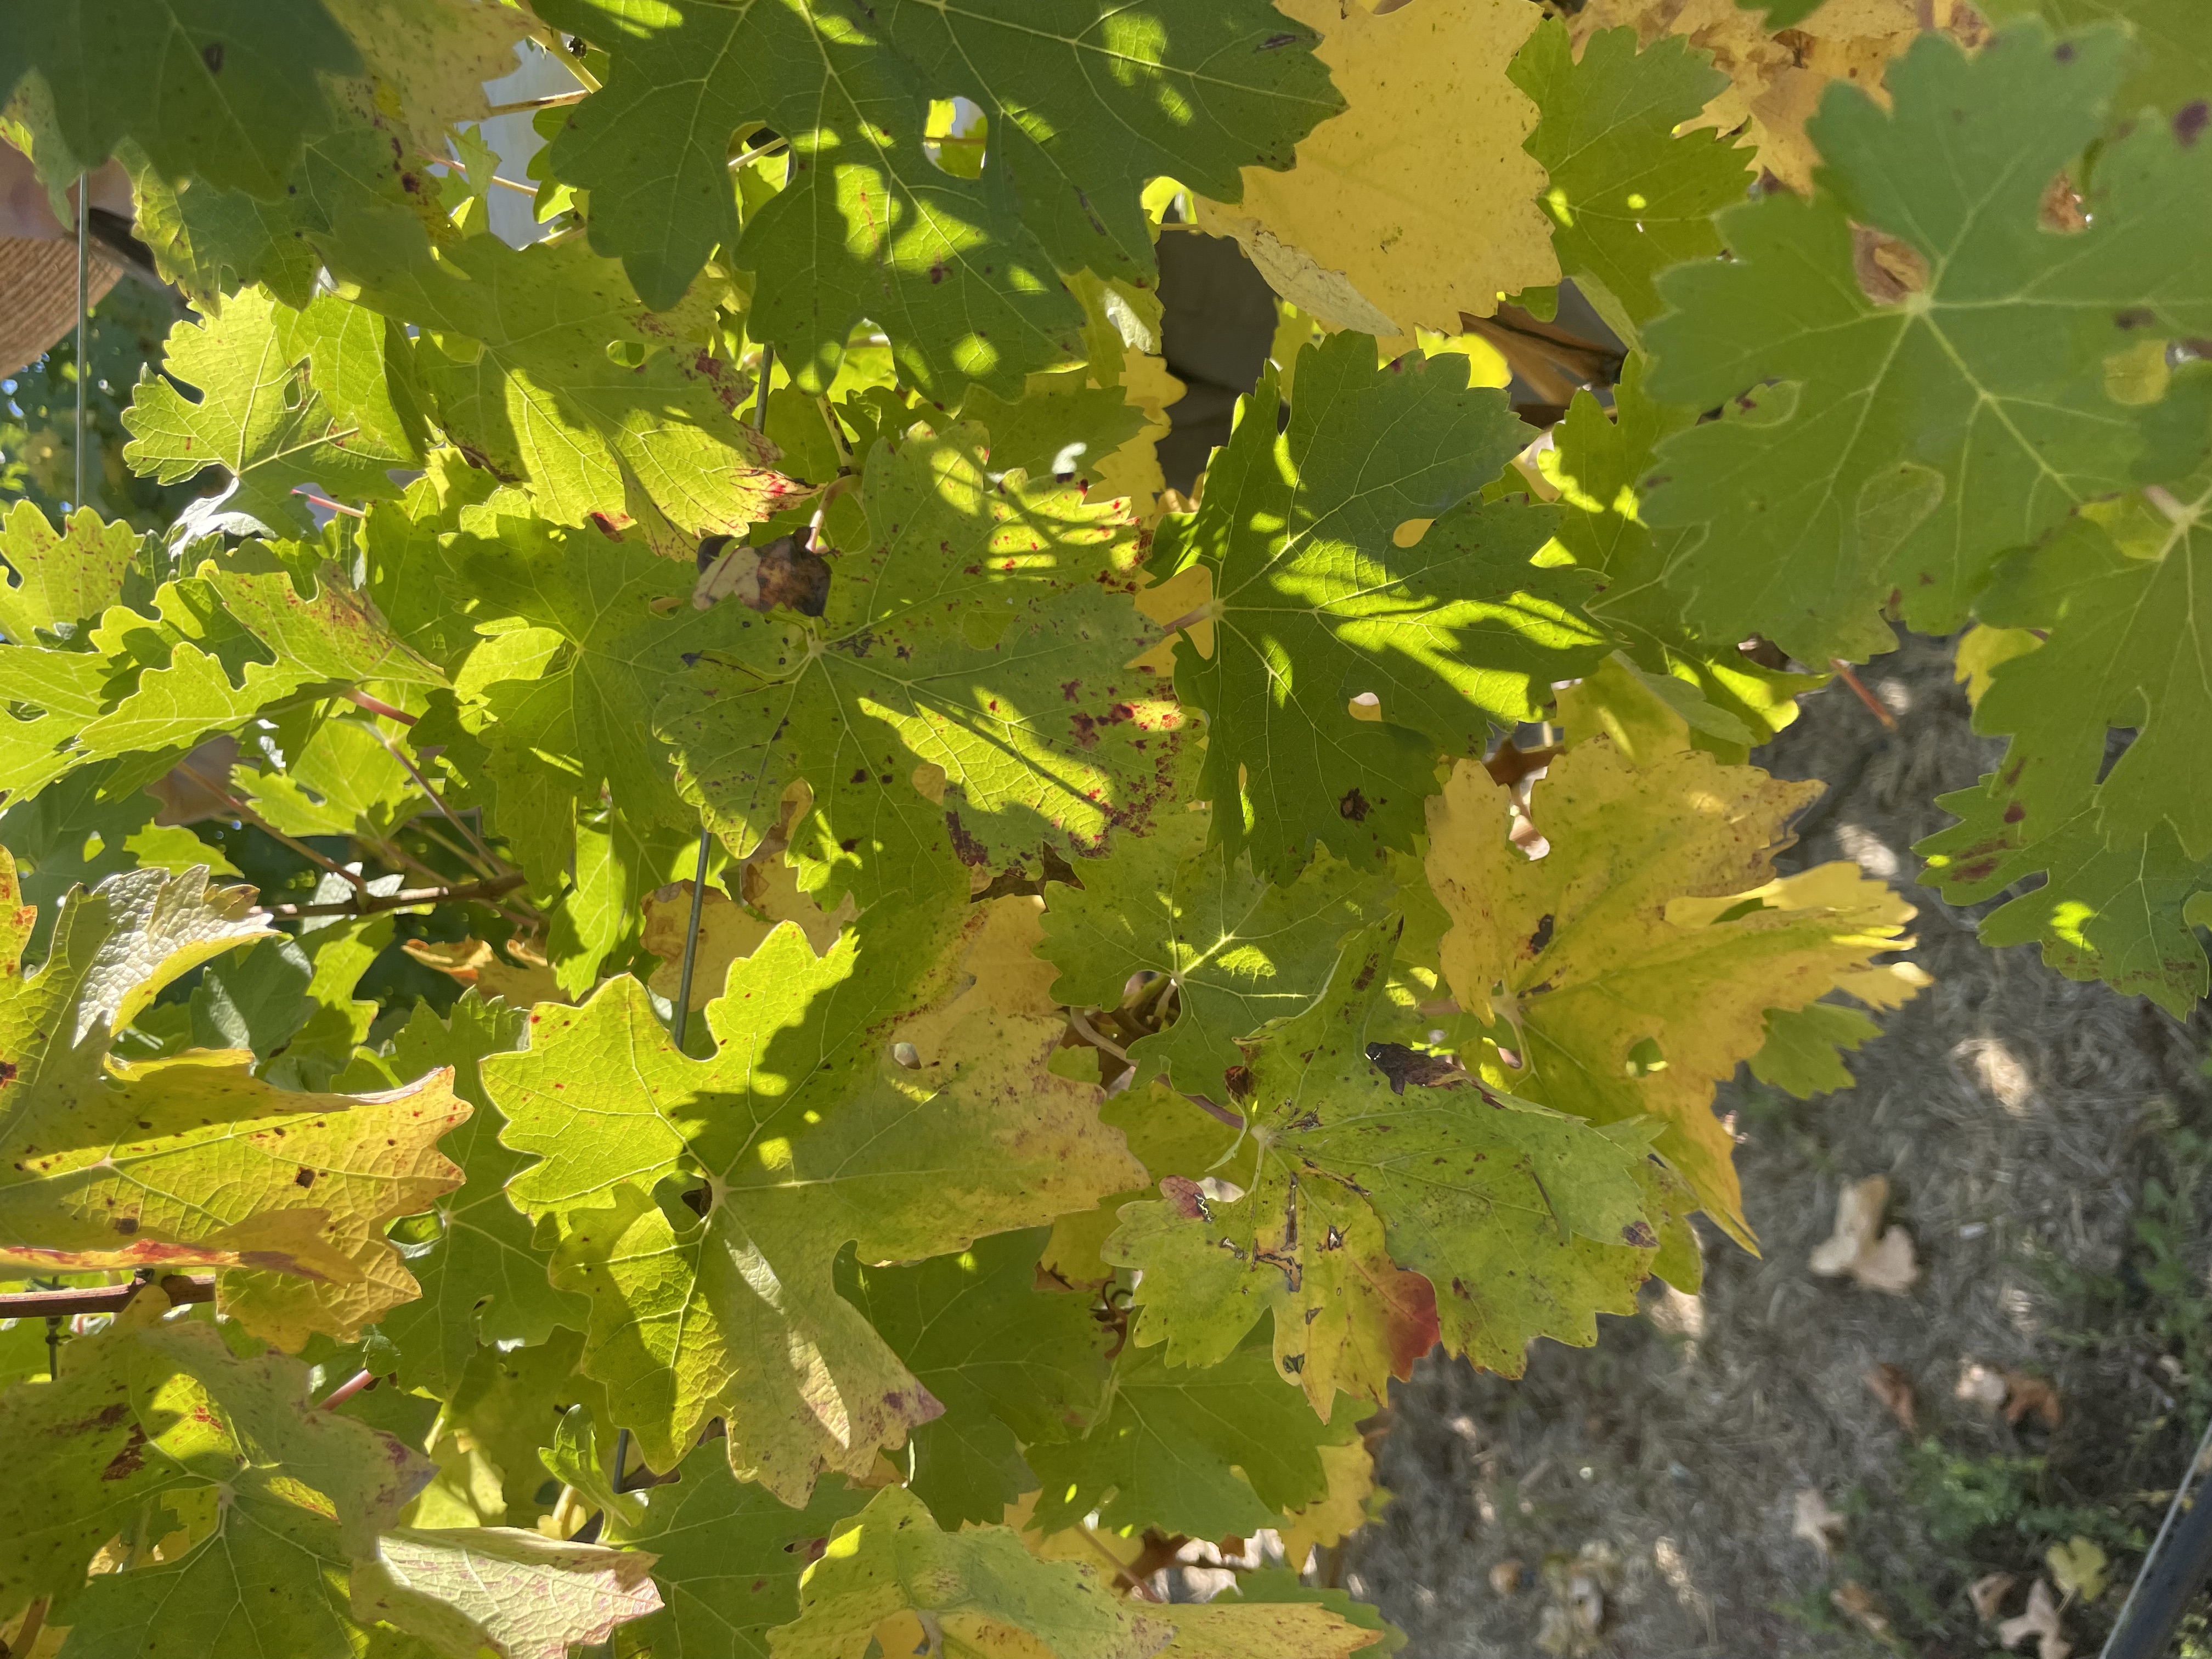
Label: Other Red